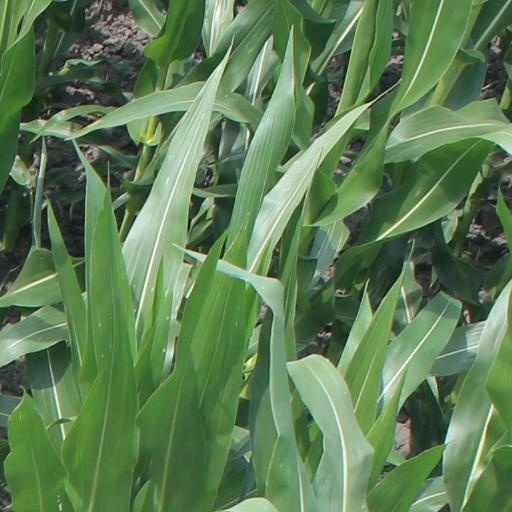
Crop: maize; corn